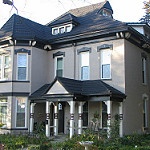
Scene: Outdoor